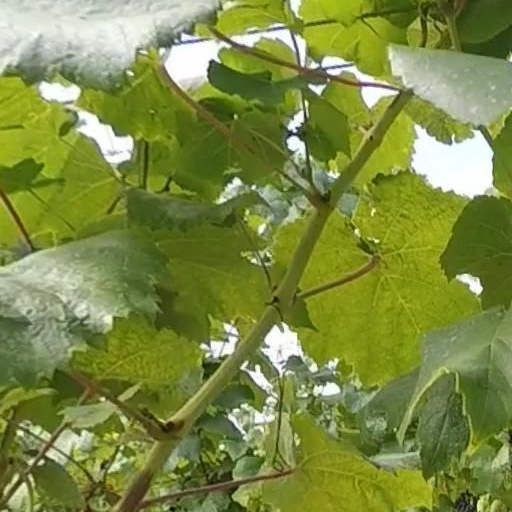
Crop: grape